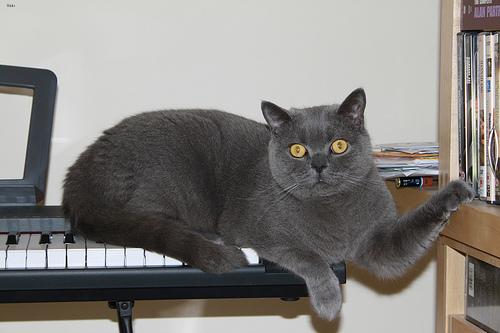
Breed: British Shorthair